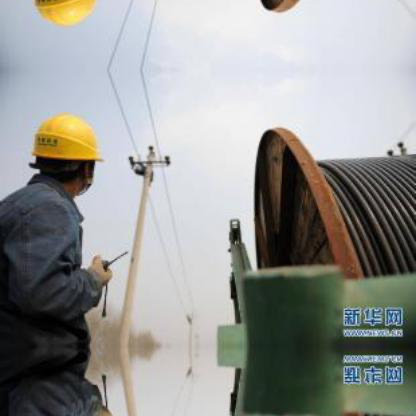
Objects in the image:
label: helmet
label: helmet